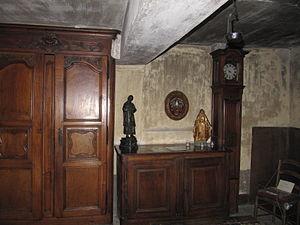
La Maison natale du Curé d'Ars